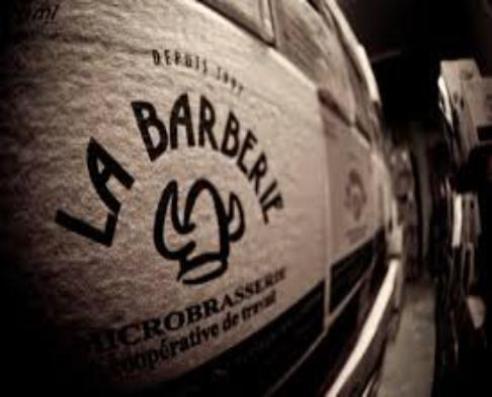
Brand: la barberie
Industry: Food